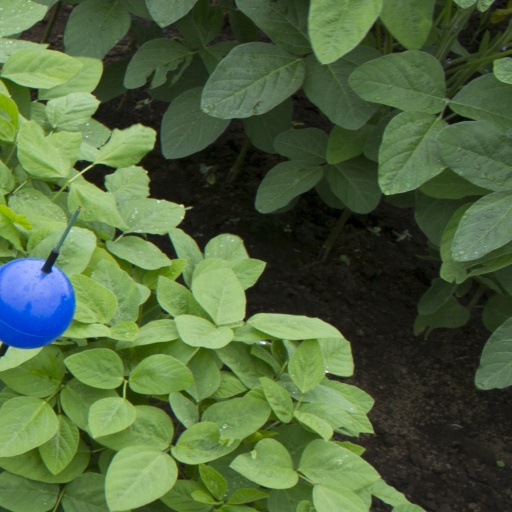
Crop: soybean